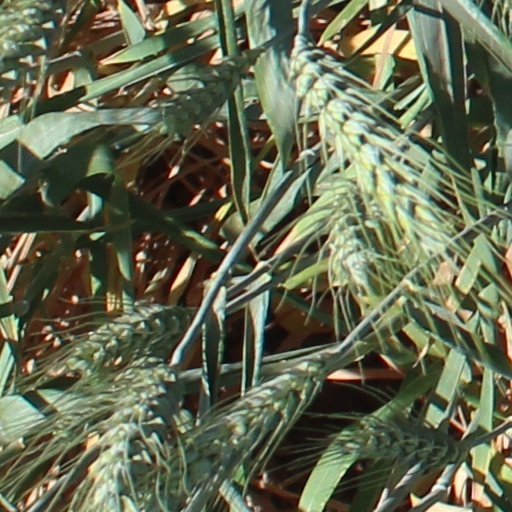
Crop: wheat